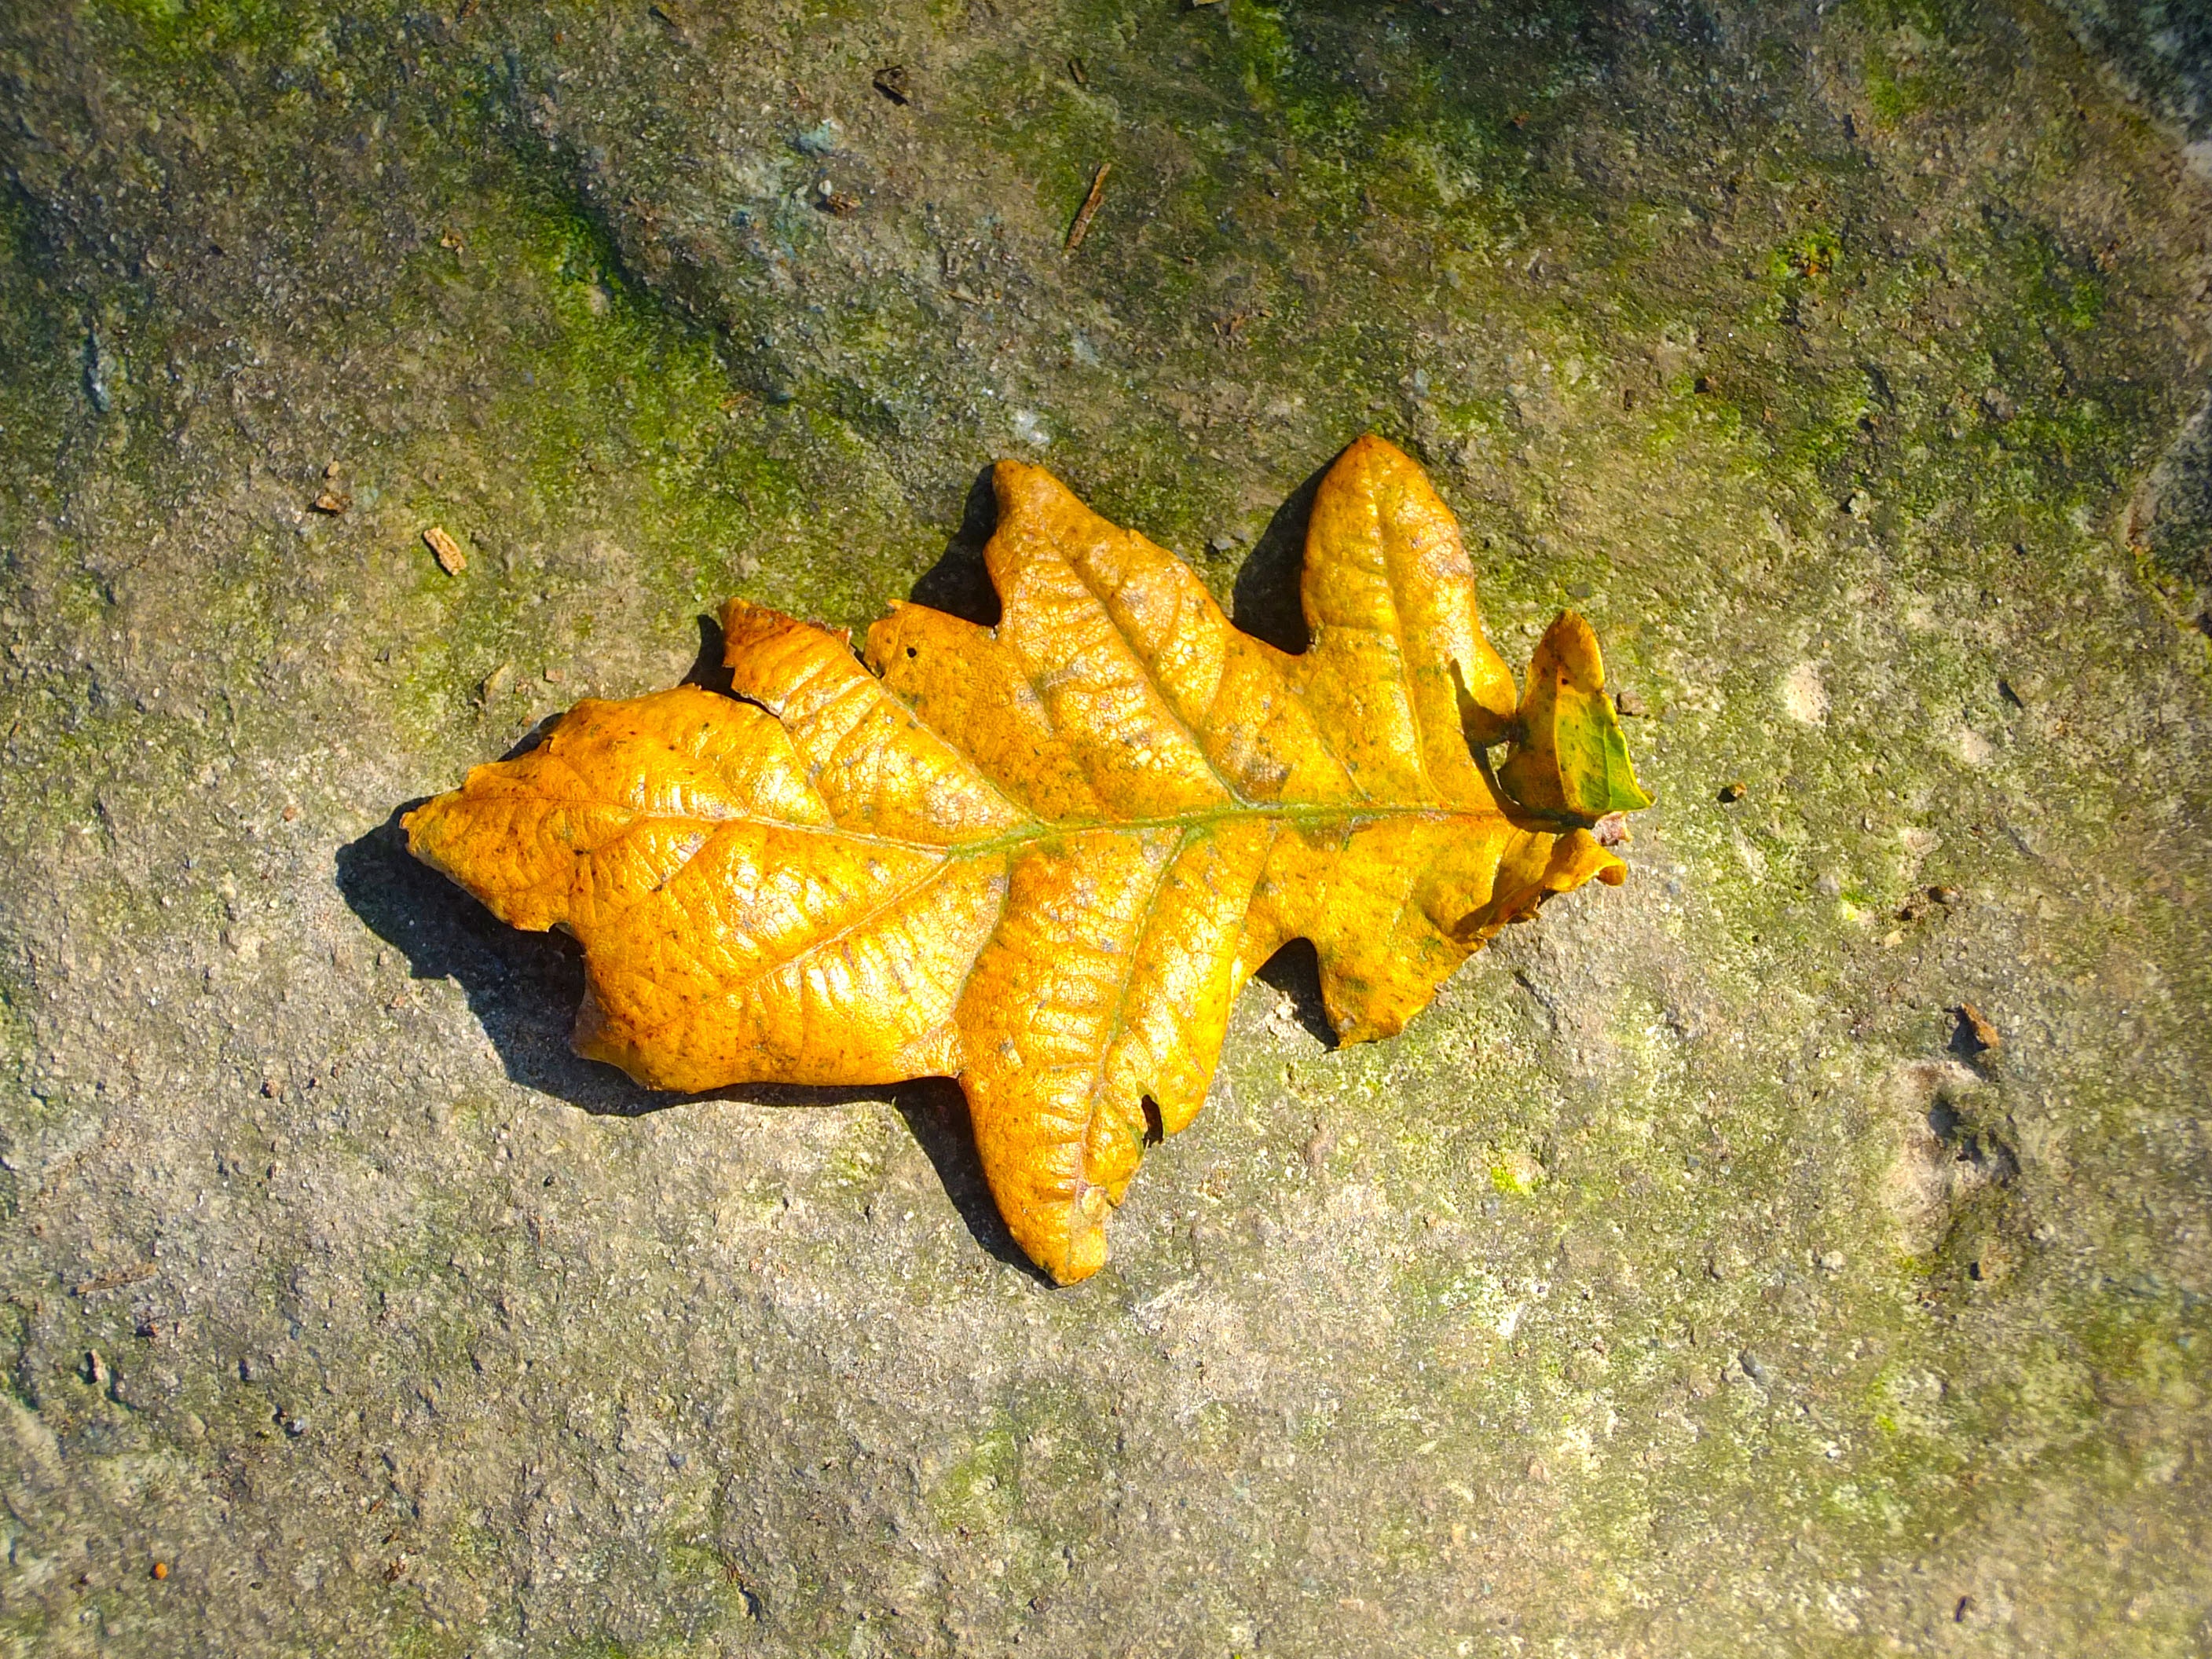
tree, nature, rock, plant, leaf, flower, stone, golden, produce, autumn, brown, yellow, lonely, flora, leaves, one, single, solitary, flowering plant, land plant